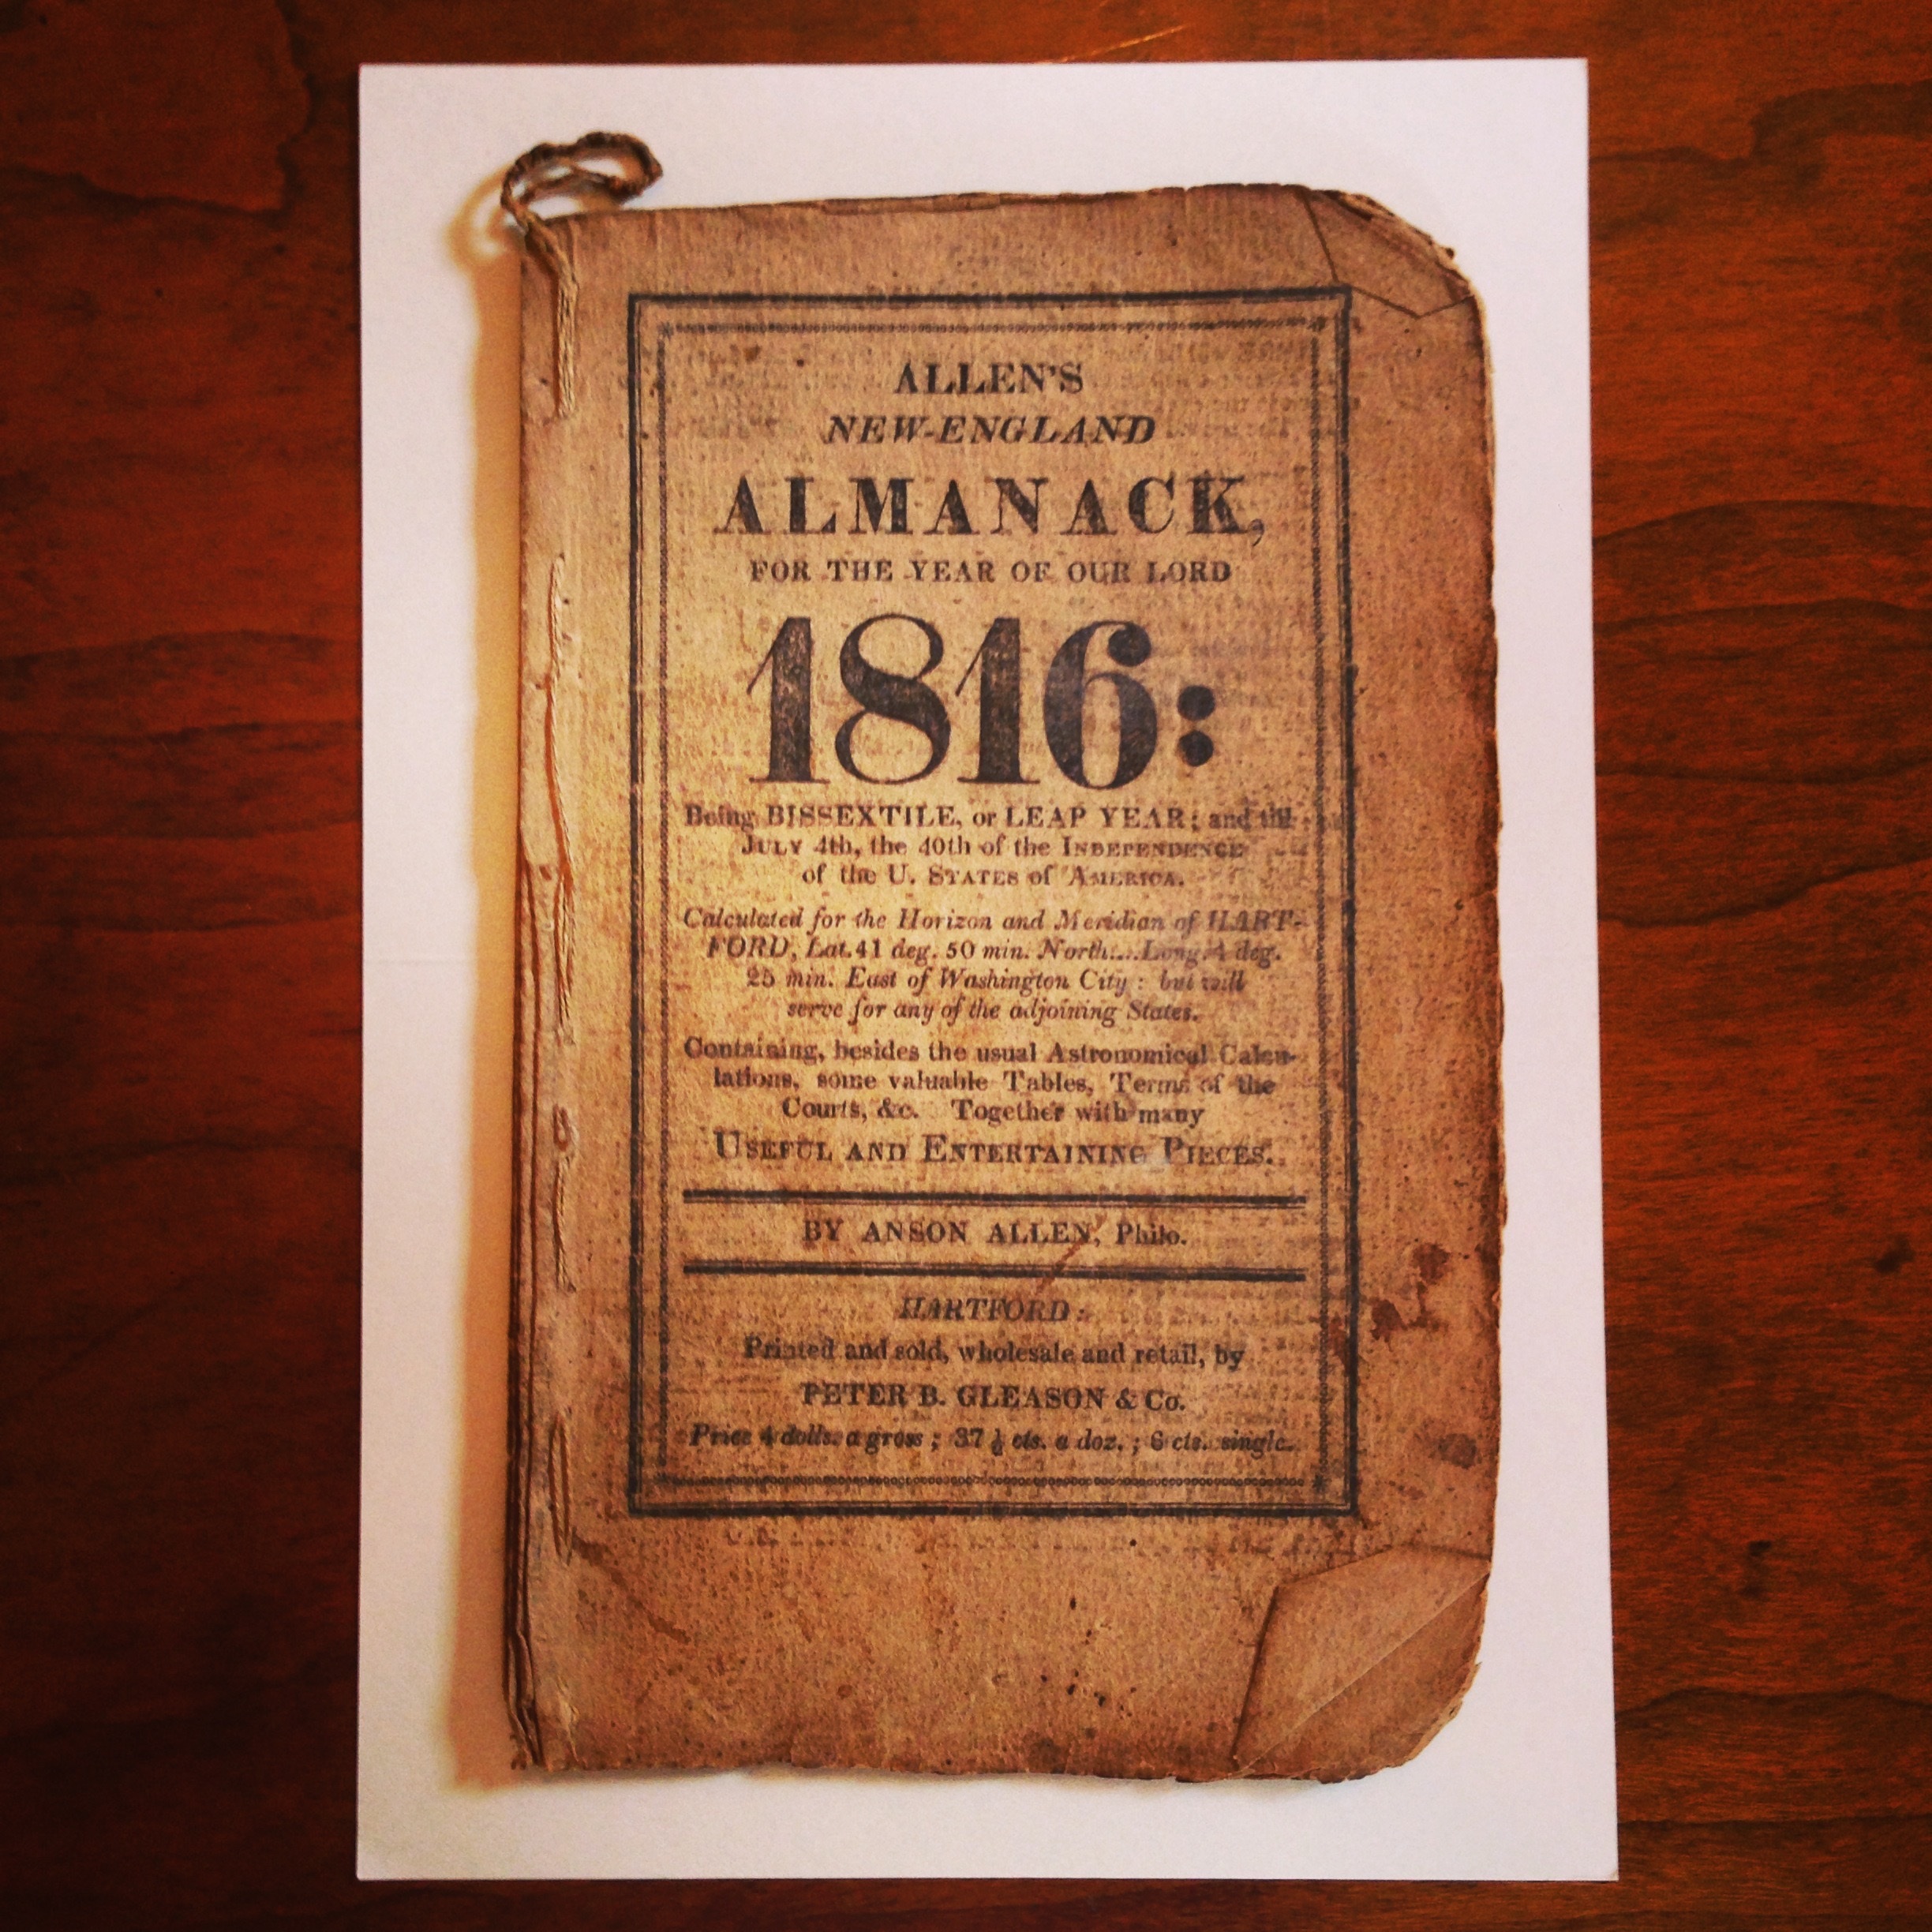
book, wood, antique, text, history, picture frame, manual, ancient history, commemorative plaque, almanac